William Lytton

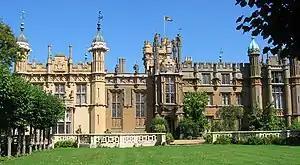
Knebworth House, the Lytton family seat

Lytton was born on 29 September 1586. He was the eldest son of Sir Rowland Lytton of Knebworth, and Anne ( St John) Corbert. Before his parents' marriage, his mother was the widow of Robert Corbet, MP for Shropshire.